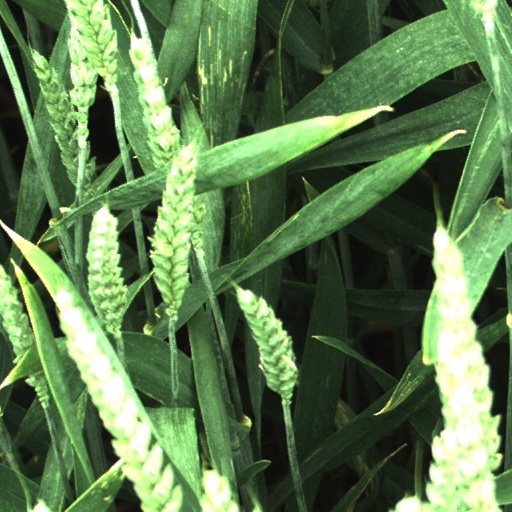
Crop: wheat